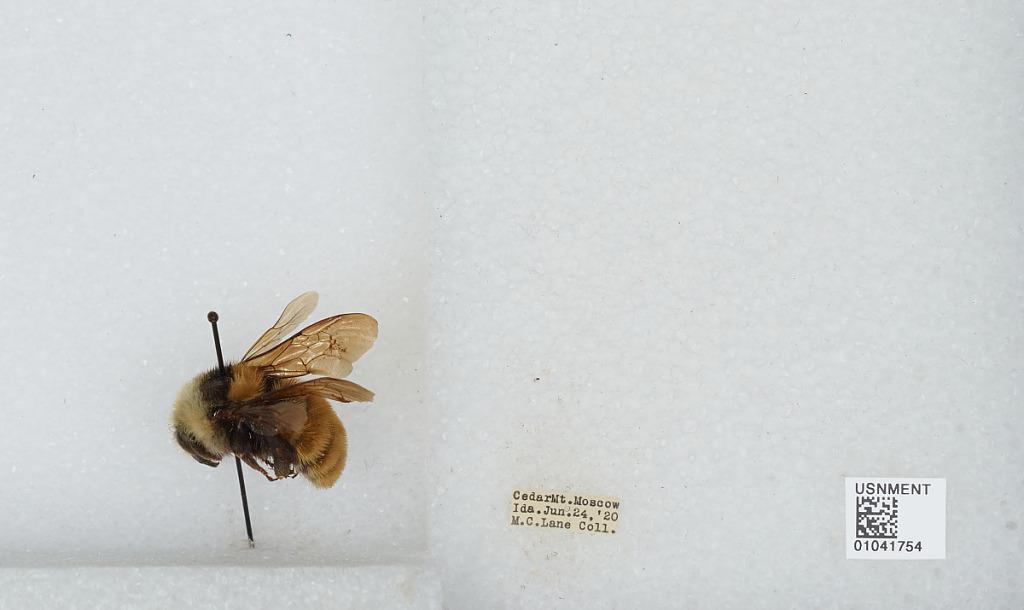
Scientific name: Bombus sp.
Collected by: M. Lane
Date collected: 1920-6-24
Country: United States
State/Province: Idaho
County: Latah
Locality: Cedar Mountain, Moscow
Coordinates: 46.8036, -116.869